Nissan GTP ZX-Turbo

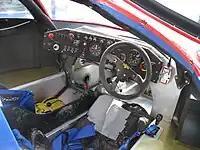
The cockpit of a GTP ZX-Turbo. A dial for altering the boost pressure is located to the left of the steering wheel, attached to the bottom of the dash.

The first Lola T810 would be completed soon after the 1985 season had begun, with that initial chassis making its competition debut at Laguna Seca. Electramotive founder Don Devendorf and co-driver Tony Adamowicz took the car to eleventh place, seven laps down from the race winner. Following a heavy accident in practice at Charlotte, the car would not return until late in the season. The car had a ninth-place finish at Sears Point before mechanical problems did not allow the car to finish any of the remaining races that season.